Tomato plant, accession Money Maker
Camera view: vertical (180 deg); turntable rotation: 120 degrees
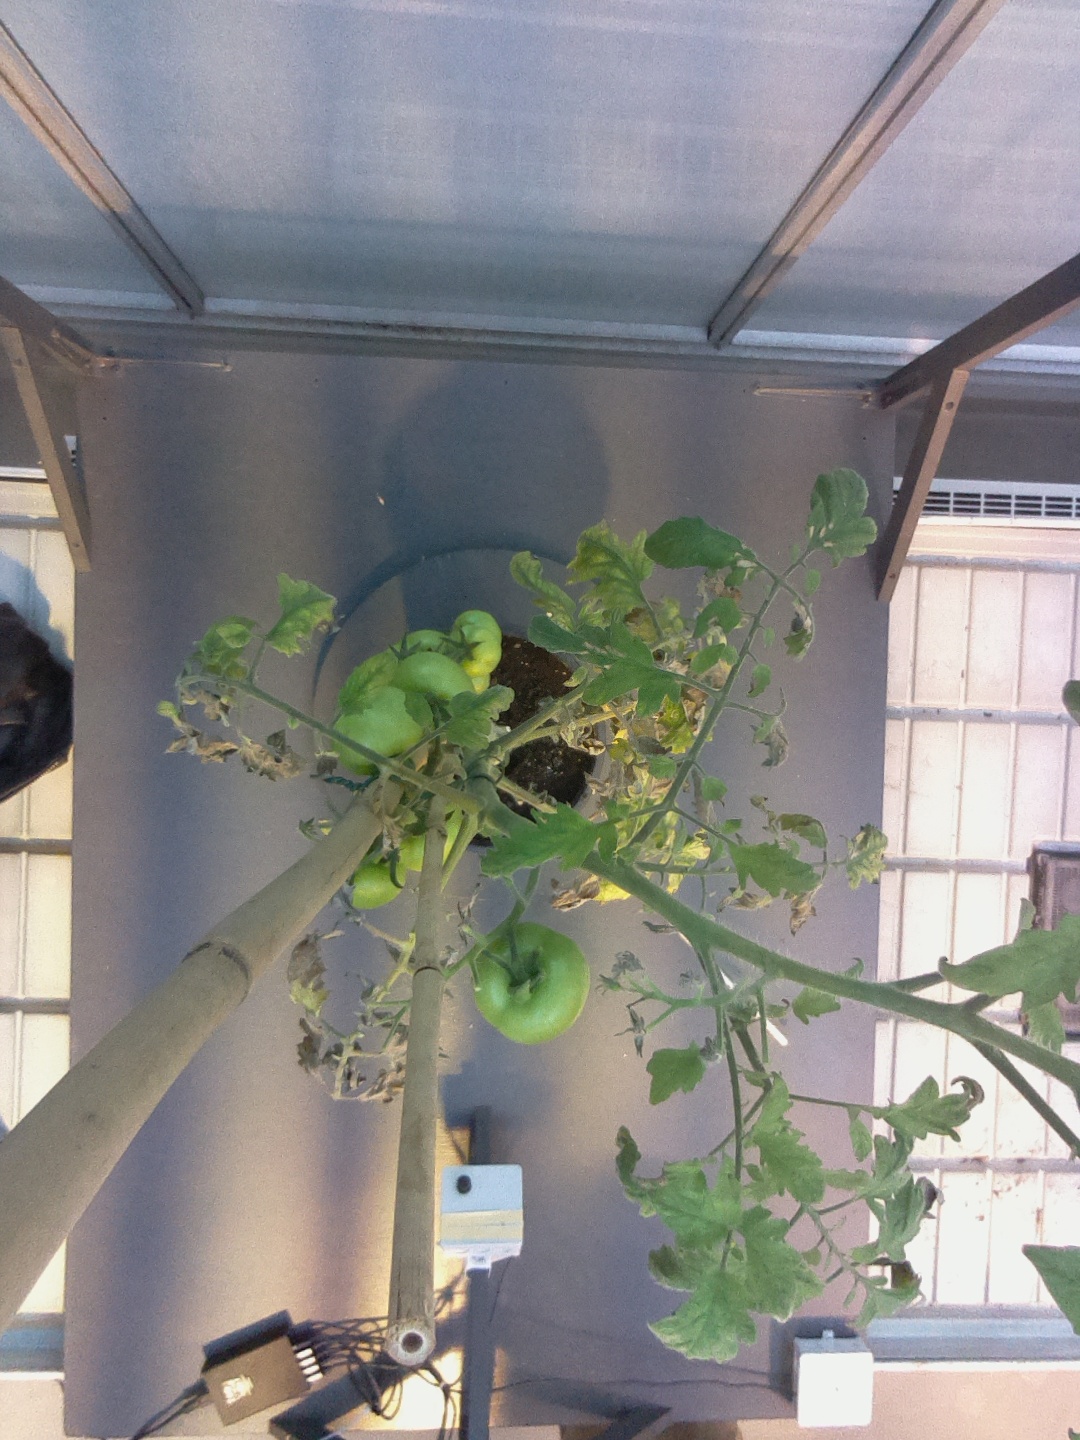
BBCH growth stage 77: 70%-80% of final fruit size